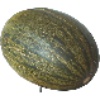
Label: Melon Piel de Sapo 1